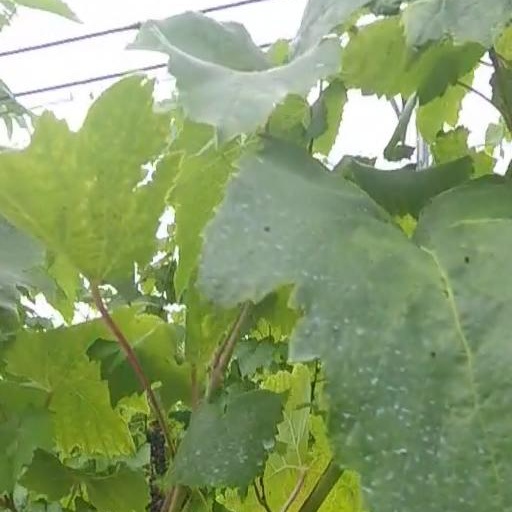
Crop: grape